Francis Masse

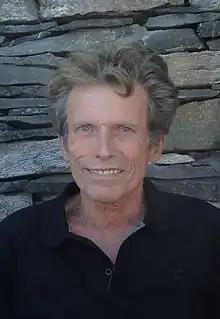

Francis Masse, known as Masse (born 21 August 1948), is a French artist. In the early 1970s, he first became acquainted with his sculptures, then turned to animation and cartoons.